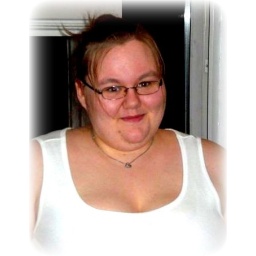
This is in front of Mark's bedroom window in England. I should have posted this eons ago lol.